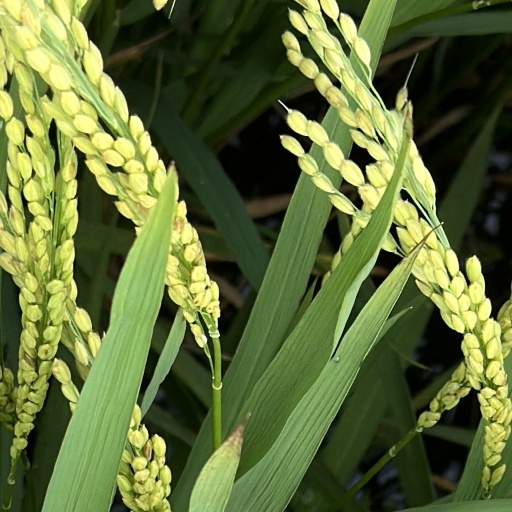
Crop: rice